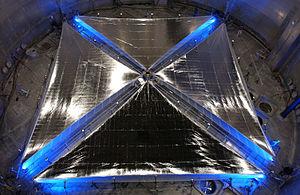
LightSail-1 est un nanosatellite de l'association Planetary Society destiné à tester l'utilisation d'une voile solaire dans l'espace, qui doit être lancé en 2016. Ce démonstrateur technologique comporte une voile solaire d'une superficie de 32 m² réalisée en mylar. Il a pour objectif de démontrer qu'une voile solaire peut être utilisée par les nano-satellites de type CubeSat pour contrôler leur orientation et modifier leur orbite. Si le projet est un succès, deux autres voiles solaires, LightSail-2 et LightSail-3, seront construits. Un premier prototype destiné à mettre au point les différents systèmes a été déployé avec succès en orbite basse en juin 2015.